Truce of Malestroit

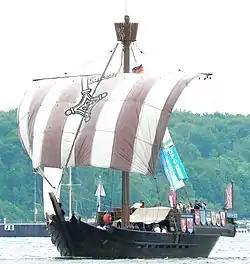

On 21 February 1342 Edward sealed a treaty to support the Montfort cause, as an extension of the war with France. Edward planned to land in Brittany himself with a substantial force, after the expiry of the Truce of Espléchin in June, but had extreme difficulty in mustering ships. Eventually the English impressed 440 ships, but then contrary winds caused their departure to be repeatedly put back.